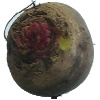
Label: Beetroot 1